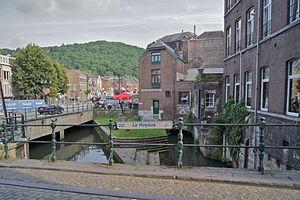
Huy (rue des Rôtisseurs), Belgique: Le Hoyoux disparaït sous une couche de béton, pour fair place à un parking affreux
Le Hoyoux est une rivière de Belgique, affluent en rive droite de la Meuse coulant en pays du Condroz. Elle prend sa source à Verlée dans la province de Namur, à une altitude de 290 mètres, et se jette dans la Meuse à Huy. Cette ville est ainsi nommée à partir de la racine du nom de la rivière. La rivière est connue pour ses barrages naturels de tuf calcaire.